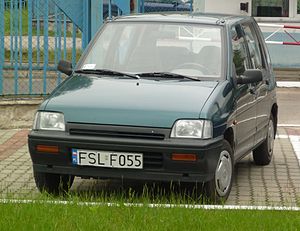
Daewoo Tico
Daewoo Tico, i Latinamerika kaldet Daewoo Fino, var en femdørs mikrobil fra den sydkoreanske bilfabrikant GM Daewoo.